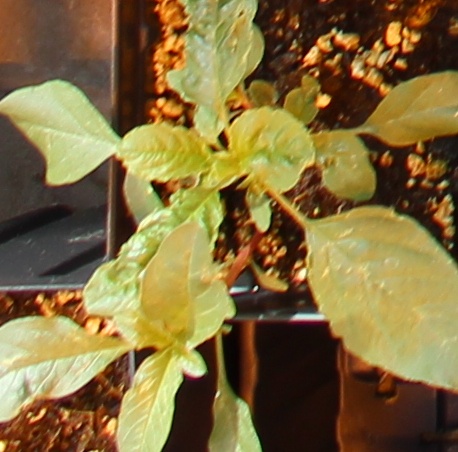
Label: Waterhemp